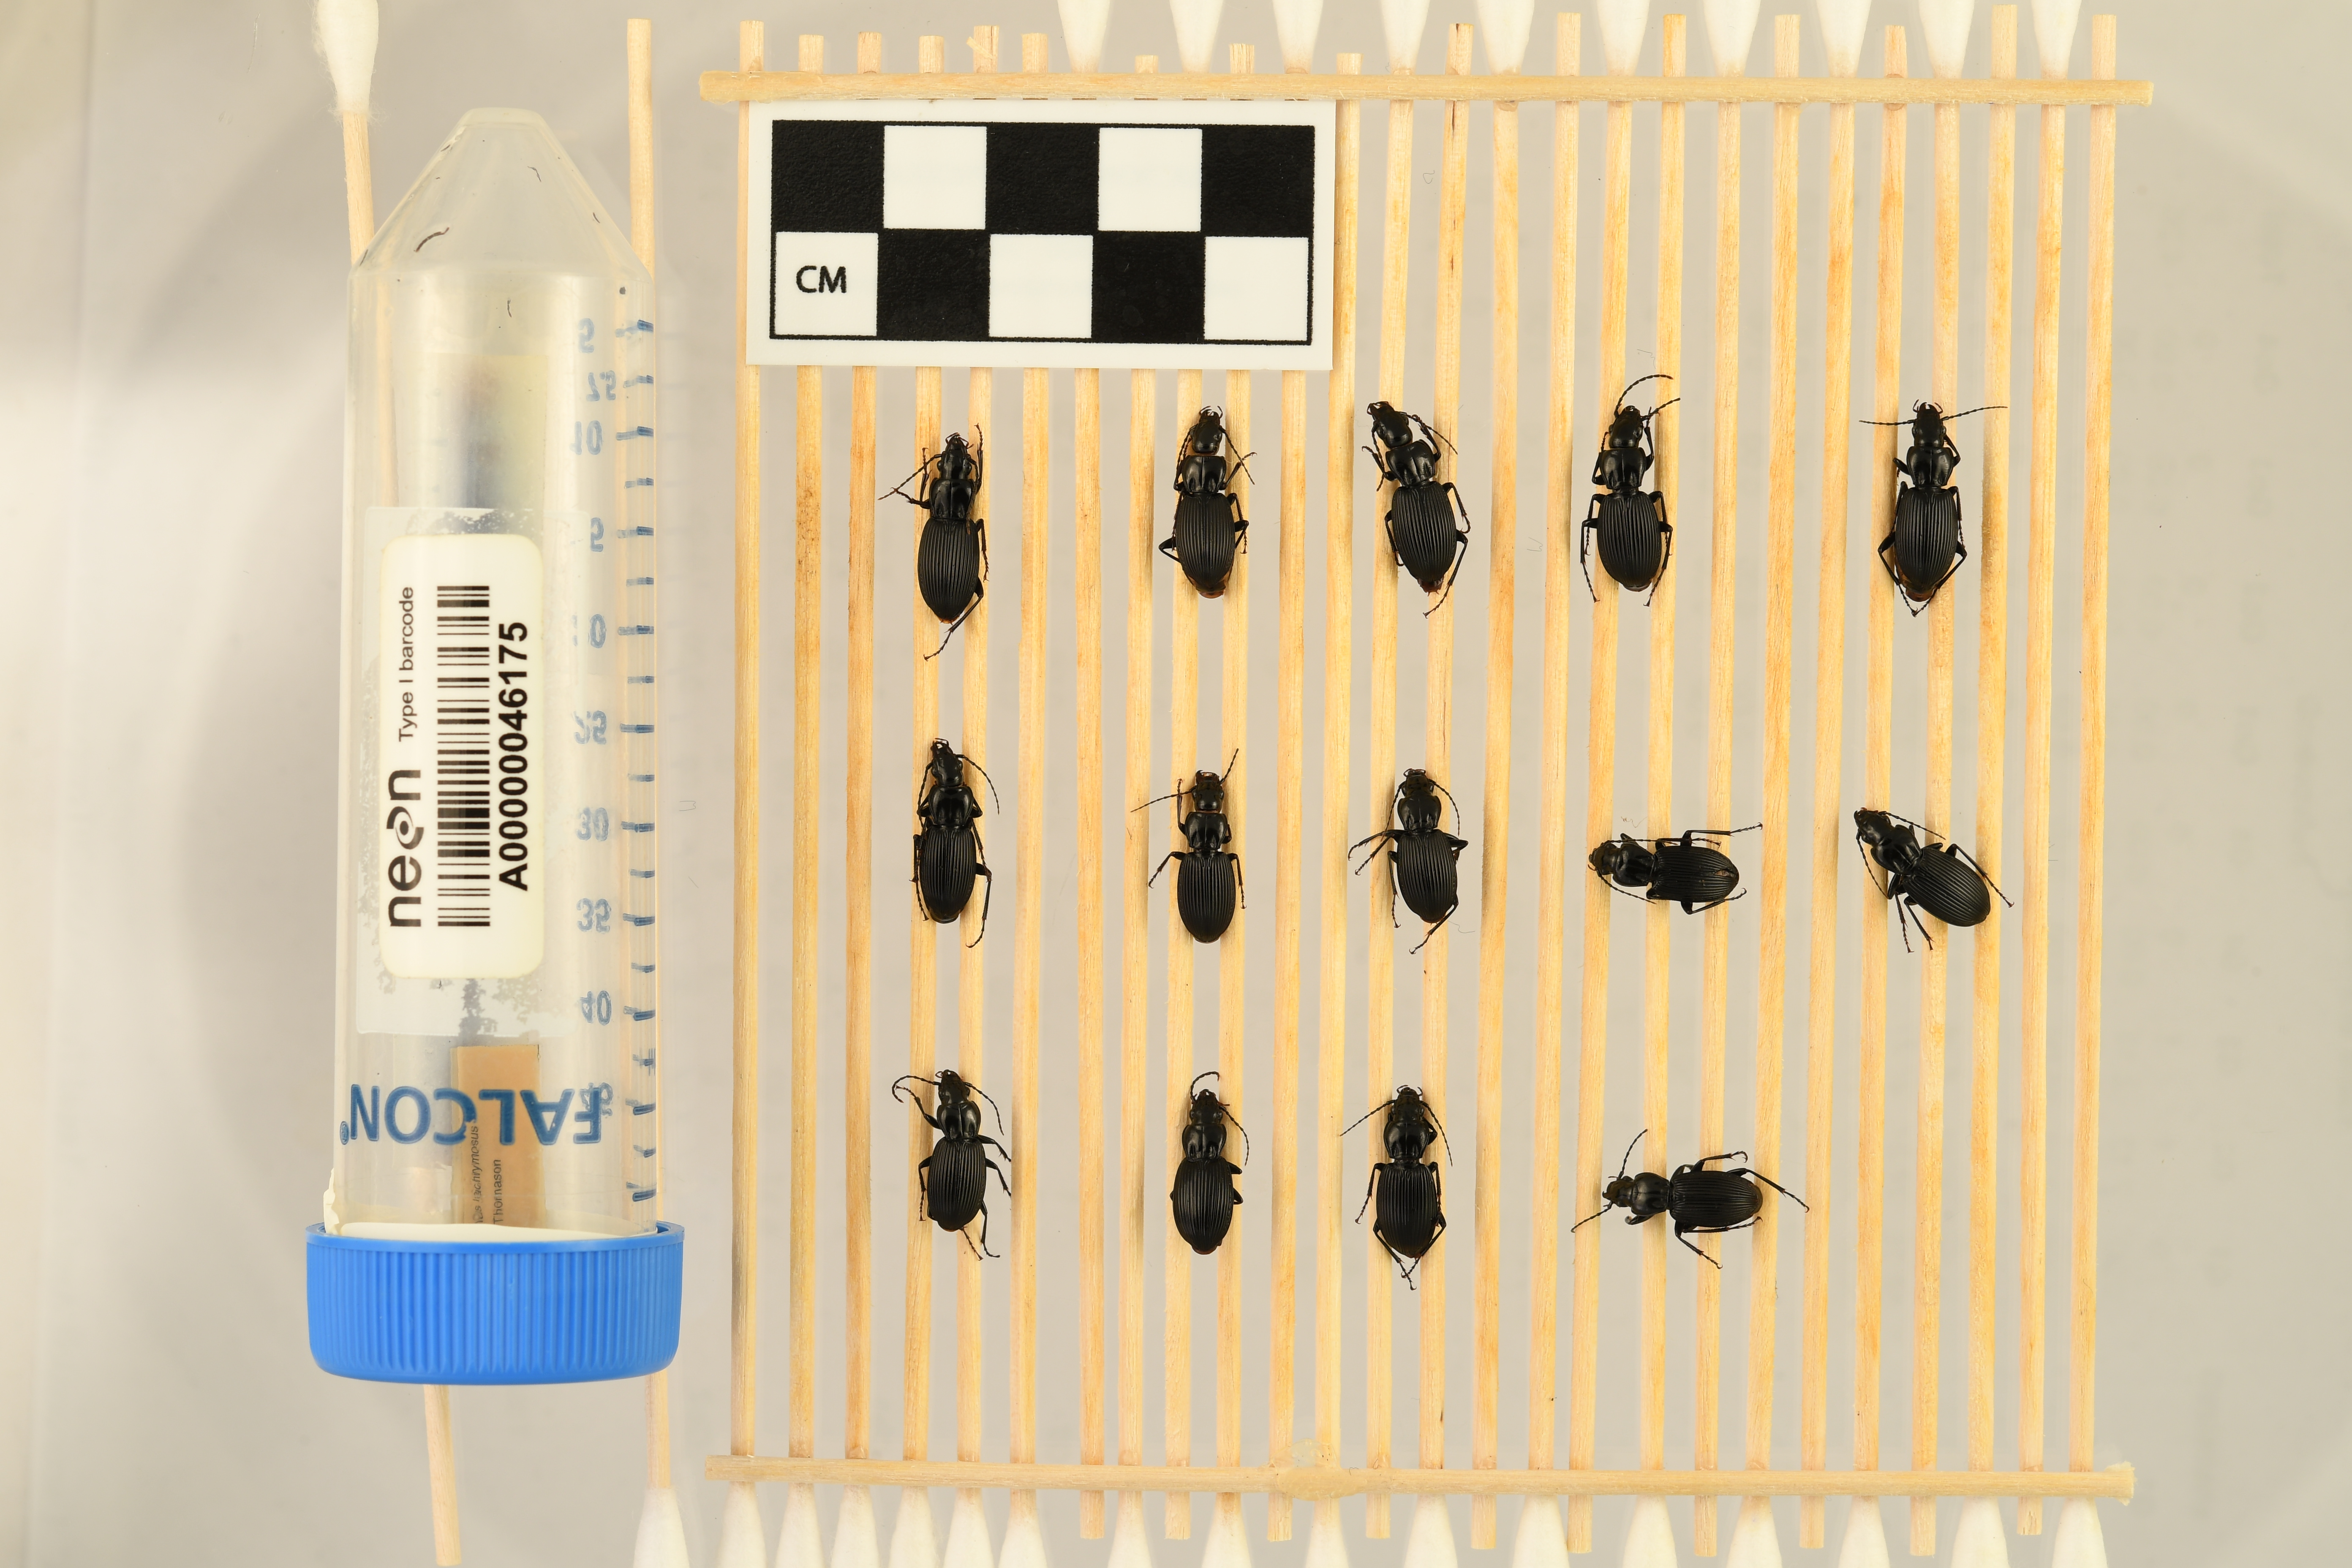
Pterostichus lachrymosus — Mountain Lake Biological Station NEON, plot MLBS_005. Beetle 1, ElytraLength: 0.935 cm (lying flat: Yes)

Pterostichus lachrymosus — Mountain Lake Biological Station NEON, plot MLBS_005. Beetle 1, ElytraWidth: 0.462 cm (lying flat: Yes)

Pterostichus lachrymosus — Mountain Lake Biological Station NEON, plot MLBS_005. Beetle 2, ElytraLength: 0.8808 cm (lying flat: Yes)

Pterostichus lachrymosus — Mountain Lake Biological Station NEON, plot MLBS_005. Beetle 2, ElytraWidth: 0.4067 cm (lying flat: Yes)

Pterostichus lachrymosus — Mountain Lake Biological Station NEON, plot MLBS_005. Beetle 3, ElytraLength: 0.9106 cm (lying flat: Yes)

Pterostichus lachrymosus — Mountain Lake Biological Station NEON, plot MLBS_005. Beetle 3, ElytraWidth: 0.457 cm (lying flat: Yes)

Pterostichus lachrymosus — Mountain Lake Biological Station NEON, plot MLBS_005. Beetle 4, ElytraLength: 0.8496 cm (lying flat: Yes)

Pterostichus lachrymosus — Mountain Lake Biological Station NEON, plot MLBS_005. Beetle 4, ElytraWidth: 0.4308 cm (lying flat: Yes)

Pterostichus lachrymosus — Mountain Lake Biological Station NEON, plot MLBS_005. Beetle 5, ElytraLength: 0.9144 cm (lying flat: Yes)

Pterostichus lachrymosus — Mountain Lake Biological Station NEON, plot MLBS_005. Beetle 5, ElytraWidth: 0.4298 cm (lying flat: Yes)

Pterostichus lachrymosus — Mountain Lake Biological Station NEON, plot MLBS_005. Beetle 6, ElytraLength: 0.8363 cm (lying flat: Yes)

Pterostichus lachrymosus — Mountain Lake Biological Station NEON, plot MLBS_005. Beetle 6, ElytraWidth: 0.4401 cm (lying flat: Yes)

Pterostichus lachrymosus — Mountain Lake Biological Station NEON, plot MLBS_005. Beetle 7, ElytraLength: 0.8021 cm (lying flat: Yes)

Pterostichus lachrymosus — Mountain Lake Biological Station NEON, plot MLBS_005. Beetle 7, ElytraWidth: 0.4066 cm (lying flat: Yes)

Pterostichus lachrymosus — Mountain Lake Biological Station NEON, plot MLBS_005. Beetle 8, ElytraLength: 0.8112 cm (lying flat: Yes)

Pterostichus lachrymosus — Mountain Lake Biological Station NEON, plot MLBS_005. Beetle 8, ElytraWidth: 0.3994 cm (lying flat: Yes)

Pterostichus lachrymosus — Mountain Lake Biological Station NEON, plot MLBS_005. Beetle 9, ElytraLength: 0.772 cm (lying flat: Yes)

Pterostichus lachrymosus — Mountain Lake Biological Station NEON, plot MLBS_005. Beetle 9, ElytraWidth: 0.4072 cm (lying flat: Yes)

Pterostichus lachrymosus — Mountain Lake Biological Station NEON, plot MLBS_005. Beetle 10, ElytraLength: 0.8291 cm (lying flat: Yes)

Pterostichus lachrymosus — Mountain Lake Biological Station NEON, plot MLBS_005. Beetle 10, ElytraWidth: 0.4511 cm (lying flat: Yes)

Pterostichus lachrymosus — Mountain Lake Biological Station NEON, plot MLBS_005. Beetle 11, ElytraLength: 0.8268 cm (lying flat: Yes)

Pterostichus lachrymosus — Mountain Lake Biological Station NEON, plot MLBS_005. Beetle 11, ElytraWidth: 0.4079 cm (lying flat: Yes)

Pterostichus lachrymosus — Mountain Lake Biological Station NEON, plot MLBS_005. Beetle 12, ElytraLength: 0.8571 cm (lying flat: Yes)

Pterostichus lachrymosus — Mountain Lake Biological Station NEON, plot MLBS_005. Beetle 12, ElytraWidth: 0.4397 cm (lying flat: Yes)

Pterostichus lachrymosus — Mountain Lake Biological Station NEON, plot MLBS_005. Beetle 13, ElytraLength: 0.8248 cm (lying flat: Yes)

Pterostichus lachrymosus — Mountain Lake Biological Station NEON, plot MLBS_005. Beetle 13, ElytraWidth: 0.4066 cm (lying flat: Yes)

Pterostichus lachrymosus — Mountain Lake Biological Station NEON, plot MLBS_005. Beetle 14, ElytraLength: 0.7918 cm (lying flat: Yes)

Pterostichus lachrymosus — Mountain Lake Biological Station NEON, plot MLBS_005. Beetle 14, ElytraWidth: 0.4287 cm (lying flat: Yes)

Pterostichus lachrymosus — Mountain Lake Biological Station NEON, plot MLBS_005. Beetle 1, ElytraLength: 0.8793 cm (lying flat: Yes)

Pterostichus lachrymosus — Mountain Lake Biological Station NEON, plot MLBS_005. Beetle 1, ElytraWidth: 0.4142 cm (lying flat: Yes)

Pterostichus lachrymosus — Mountain Lake Biological Station NEON, plot MLBS_005. Beetle 2, ElytraLength: 0.7783 cm (lying flat: Yes)

Pterostichus lachrymosus — Mountain Lake Biological Station NEON, plot MLBS_005. Beetle 2, ElytraWidth: 0.4041 cm (lying flat: Yes)

Pterostichus lachrymosus — Mountain Lake Biological Station NEON, plot MLBS_005. Beetle 3, ElytraLength: 0.8386 cm (lying flat: Yes)

Pterostichus lachrymosus — Mountain Lake Biological Station NEON, plot MLBS_005. Beetle 3, ElytraWidth: 0.4318 cm (lying flat: Yes)

Pterostichus lachrymosus — Mountain Lake Biological Station NEON, plot MLBS_005. Beetle 4, ElytraLength: 0.7693 cm (lying flat: Yes)

Pterostichus lachrymosus — Mountain Lake Biological Station NEON, plot MLBS_005. Beetle 4, ElytraWidth: 0.3944 cm (lying flat: Yes)

Pterostichus lachrymosus — Mountain Lake Biological Station NEON, plot MLBS_005. Beetle 5, ElytraLength: 0.8292 cm (lying flat: Yes)

Pterostichus lachrymosus — Mountain Lake Biological Station NEON, plot MLBS_005. Beetle 5, ElytraWidth: 0.4243 cm (lying flat: Yes)

Pterostichus lachrymosus — Mountain Lake Biological Station NEON, plot MLBS_005. Beetle 6, ElytraLength: 0.7581 cm (lying flat: Yes)

Pterostichus lachrymosus — Mountain Lake Biological Station NEON, plot MLBS_005. Beetle 6, ElytraWidth: 0.394 cm (lying flat: Yes)

Pterostichus lachrymosus — Mountain Lake Biological Station NEON, plot MLBS_005. Beetle 7, ElytraLength: 0.7273 cm (lying flat: Yes)

Pterostichus lachrymosus — Mountain Lake Biological Station NEON, plot MLBS_005. Beetle 7, ElytraWidth: 0.3638 cm (lying flat: Yes)

Pterostichus lachrymosus — Mountain Lake Biological Station NEON, plot MLBS_005. Beetle 8, ElytraLength: 0.7429 cm (lying flat: Yes)

Pterostichus lachrymosus — Mountain Lake Biological Station NEON, plot MLBS_005. Beetle 8, ElytraWidth: 0.4172 cm (lying flat: Yes)

Pterostichus lachrymosus — Mountain Lake Biological Station NEON, plot MLBS_005. Beetle 9, ElytraLength: 0.7189 cm (lying flat: Yes)

Pterostichus lachrymosus — Mountain Lake Biological Station NEON, plot MLBS_005. Beetle 9, ElytraWidth: 0.3739 cm (lying flat: Yes)

Pterostichus lachrymosus — Mountain Lake Biological Station NEON, plot MLBS_005. Beetle 10, ElytraLength: 0.7284 cm (lying flat: Yes)

Pterostichus lachrymosus — Mountain Lake Biological Station NEON, plot MLBS_005. Beetle 10, ElytraWidth: 0.409 cm (lying flat: Yes)

Pterostichus lachrymosus — Mountain Lake Biological Station NEON, plot MLBS_005. Beetle 11, ElytraLength: 0.7499 cm (lying flat: No)

Pterostichus lachrymosus — Mountain Lake Biological Station NEON, plot MLBS_005. Beetle 11, ElytraWidth: 0.406 cm (lying flat: No)

Pterostichus lachrymosus — Mountain Lake Biological Station NEON, plot MLBS_005. Beetle 12, ElytraLength: 0.7677 cm (lying flat: Yes)

Pterostichus lachrymosus — Mountain Lake Biological Station NEON, plot MLBS_005. Beetle 12, ElytraWidth: 0.4344 cm (lying flat: Yes)

Pterostichus lachrymosus — Mountain Lake Biological Station NEON, plot MLBS_005. Beetle 13, ElytraLength: 0.7474 cm (lying flat: Yes)

Pterostichus lachrymosus — Mountain Lake Biological Station NEON, plot MLBS_005. Beetle 13, ElytraWidth: 0.4242 cm (lying flat: Yes)

Pterostichus lachrymosus — Mountain Lake Biological Station NEON, plot MLBS_005. Beetle 14, ElytraLength: 0.7171 cm (lying flat: Yes)

Pterostichus lachrymosus — Mountain Lake Biological Station NEON, plot MLBS_005. Beetle 14, ElytraWidth: 0.3838 cm (lying flat: Yes)

Pterostichus lachrymosus — Mountain Lake Biological Station NEON, plot MLBS_005. Beetle 1, ElytraLength: 0.8933 cm (lying flat: Yes)

Pterostichus lachrymosus — Mountain Lake Biological Station NEON, plot MLBS_005. Beetle 1, ElytraWidth: 0.4305 cm (lying flat: Yes)

Pterostichus lachrymosus — Mountain Lake Biological Station NEON, plot MLBS_005. Beetle 2, ElytraLength: 0.8173 cm (lying flat: Yes)

Pterostichus lachrymosus — Mountain Lake Biological Station NEON, plot MLBS_005. Beetle 2, ElytraWidth: 0.3991 cm (lying flat: Yes)

Pterostichus lachrymosus — Mountain Lake Biological Station NEON, plot MLBS_005. Beetle 3, ElytraLength: 0.8681 cm (lying flat: Yes)

Pterostichus lachrymosus — Mountain Lake Biological Station NEON, plot MLBS_005. Beetle 3, ElytraWidth: 0.428 cm (lying flat: Yes)

Pterostichus lachrymosus — Mountain Lake Biological Station NEON, plot MLBS_005. Beetle 4, ElytraLength: 0.7991 cm (lying flat: Yes)

Pterostichus lachrymosus — Mountain Lake Biological Station NEON, plot MLBS_005. Beetle 4, ElytraWidth: 0.4215 cm (lying flat: Yes)